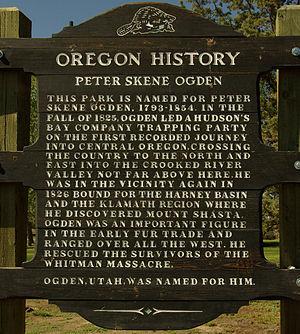
Peter Skene Ogden, est un trappeur et un explorateur canadien de ce qui est aujourd'hui la Colombie-Britannique et l'Ouest américain. Pendant ses nombreuses expéditions, il explora certaines parties de l'Oregon, de l'État de Washington, du Nevada, de la Californie, de l'Utah, de l'Idaho et du Wyoming.